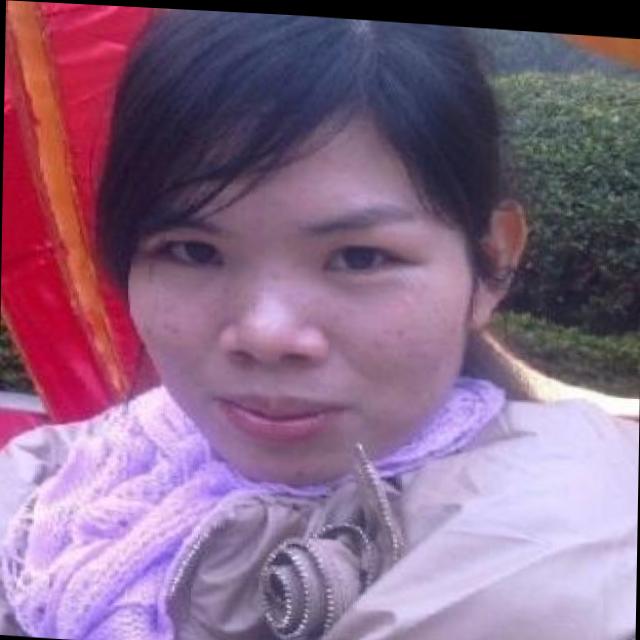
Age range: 21-44